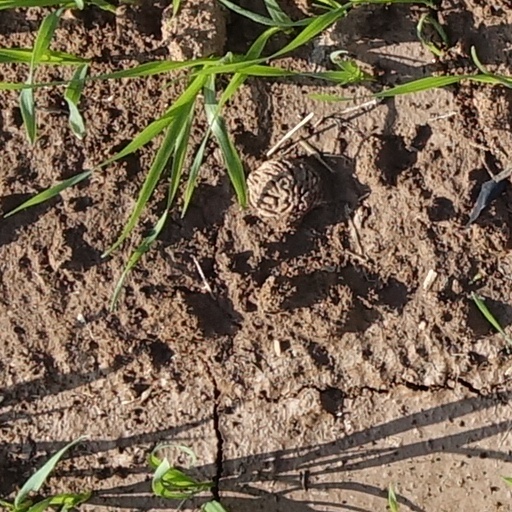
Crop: wheat